History of rail transport in Great Britain 1830–1922

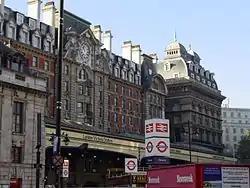
London Victoria station, used by the London, Brighton and South Coast Railway

The financial success of the early railways was phenomenal, as they had no real competition. The roads were still very slow and in poor condition. Prices of fuel and food fell in cities connected to railways owing to the fall in the cost of transport. The layout of lines with gentle gradients and curves, originating from the need to help the relatively weak engines and brakes, was a boon when speeds increased, avoiding for the most part the need to re-survey the course of a line. Less than 20 years after the Liverpool line opened, it was possible to travel from London to Scotland by train, in a small fraction of the former time by road. Towards the end of the 19th century, competition became fierce between companies on the east and west coast routes to Scotland, leading to the "Race to the North".